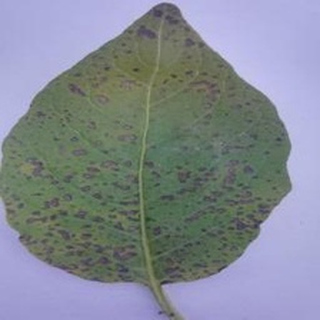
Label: potato_early_blight